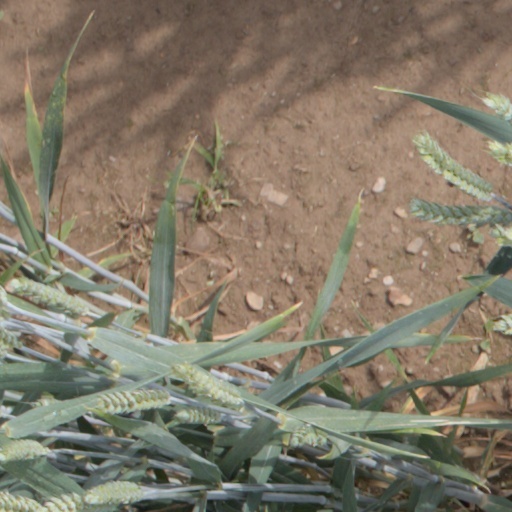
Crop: wheat